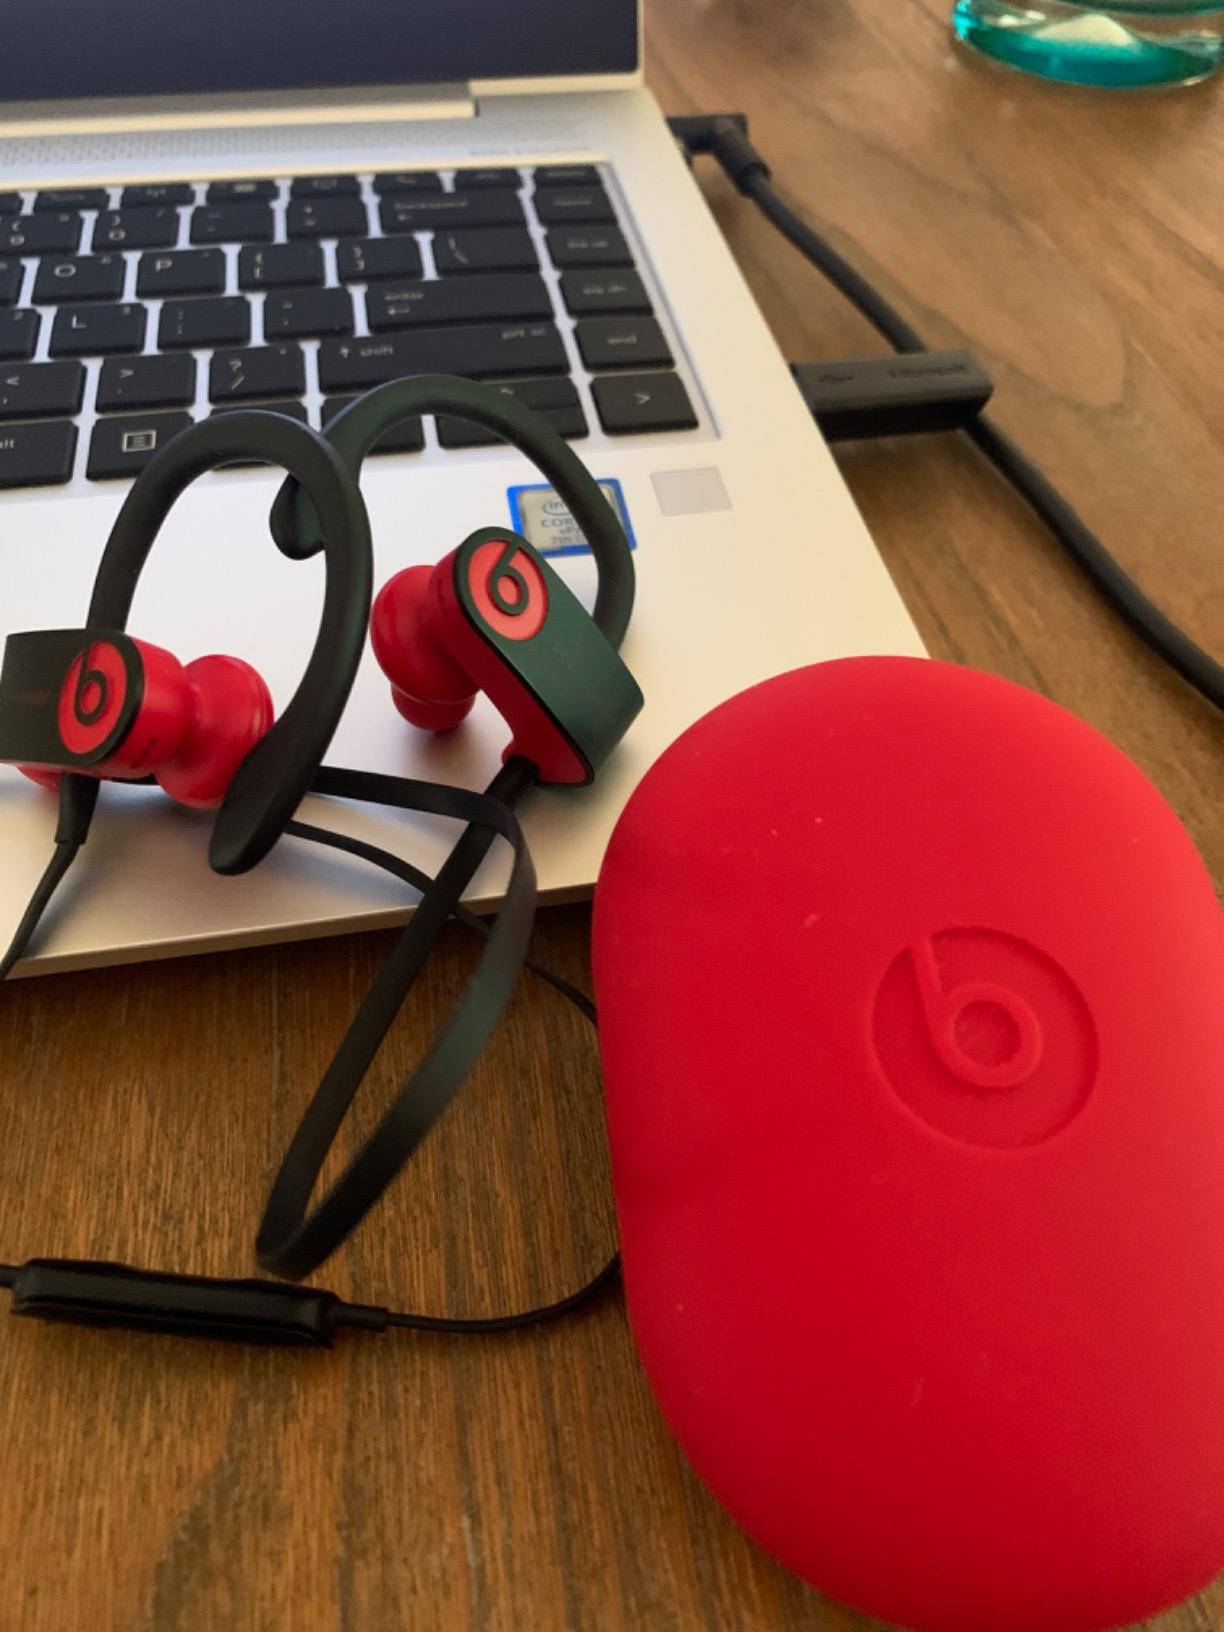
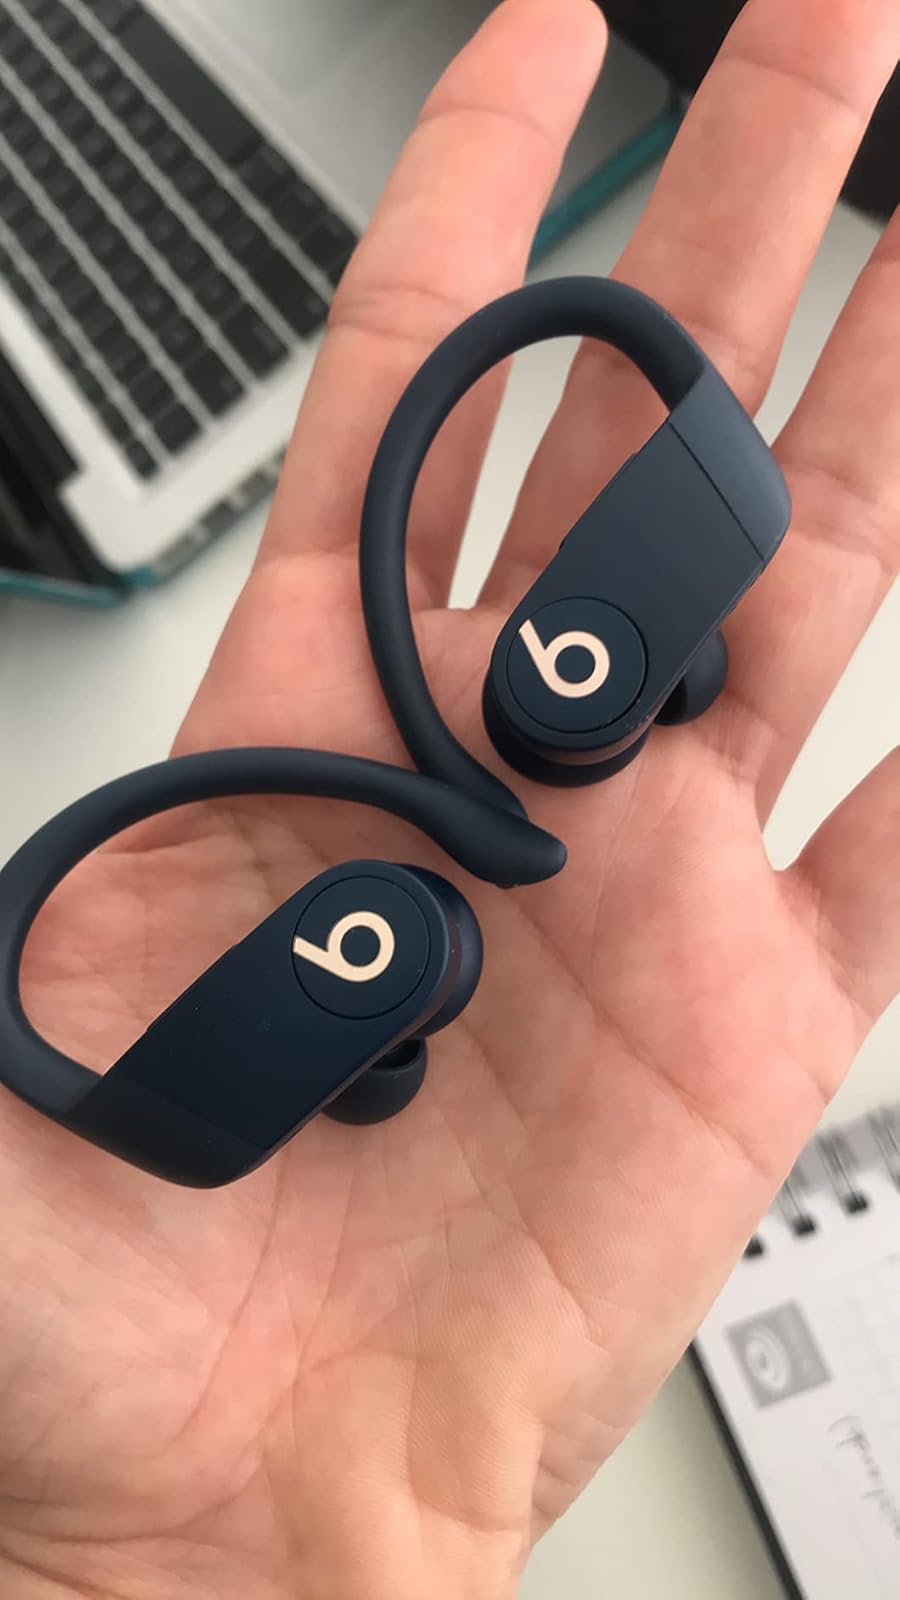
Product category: earbuds
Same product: no